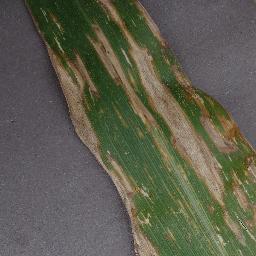
Label: Corn___Cercospora_leaf_spot Gray_leaf_spot